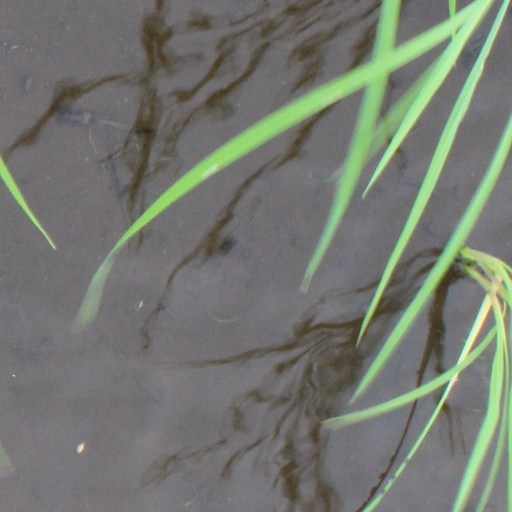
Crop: rice